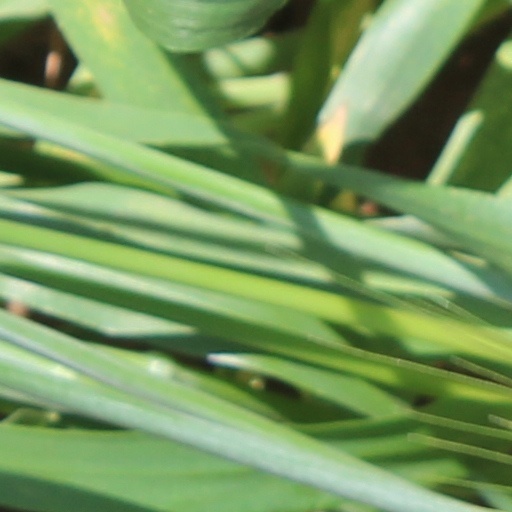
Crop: wheat